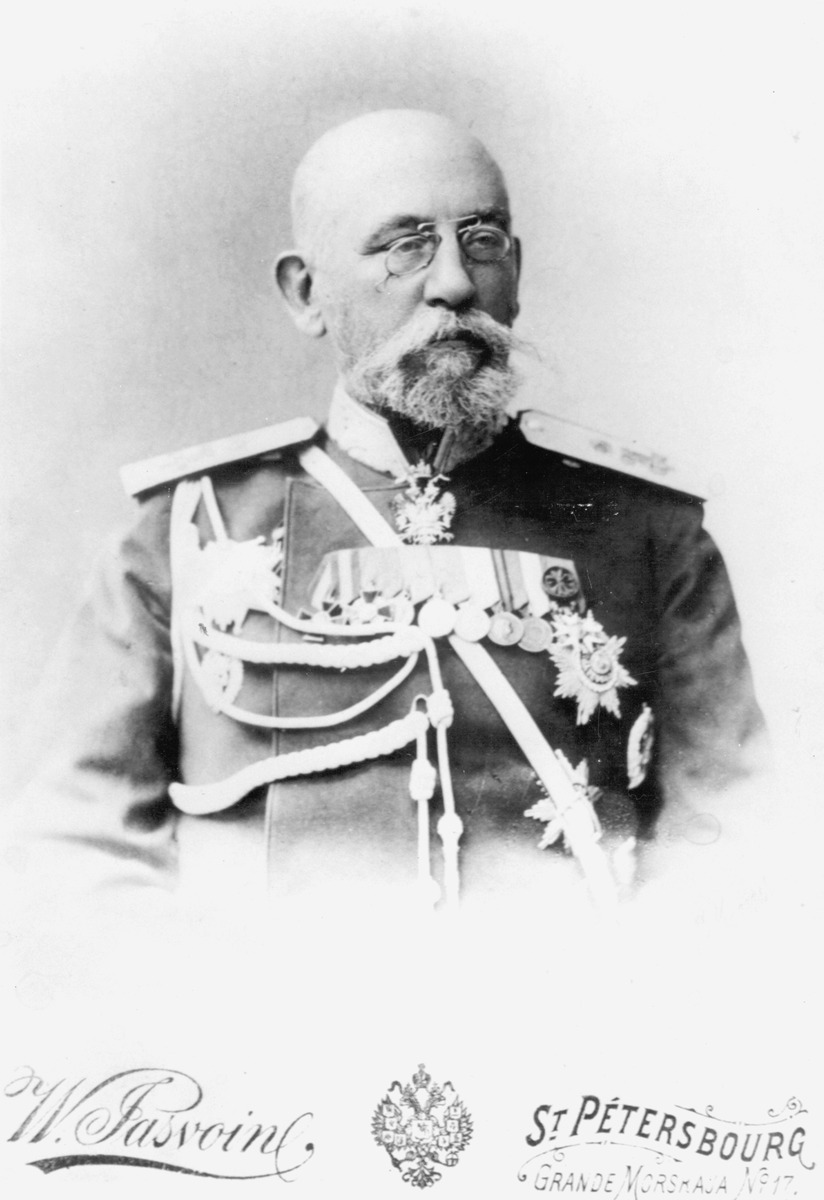
Kenraalikuvernööri Nikolai Bobrikov (1839-1904)
sisällön kuvaus: Kenraalikuvernööri Nikolai Bobrikov (1839-1904). Suomen kenraalikuvernööri 1898-1904. mustavalkoinen
Ajankohta: kuvausaika 1900 -luvun alku
Aiheet: Bobrikov, Nikolai, kansallisuuskysymykset venäläistämispolitiikka